Marijn Poels

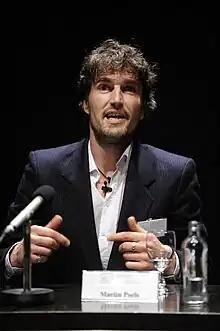
Poels in Brussel to promote his documentary ‘The Voice of 650 Million', October 2010

Marijn Poels is a Dutch independent filmmaker, documentary filmmaker and international speaker. His feature films include "The Uncertainty Has Settled", "Paradogma", and he has also made several TV documentary series. Poels' films address international social, economic and political issues.